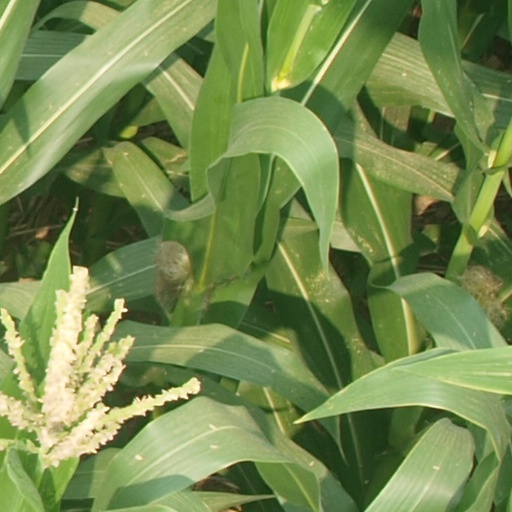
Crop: maize; corn